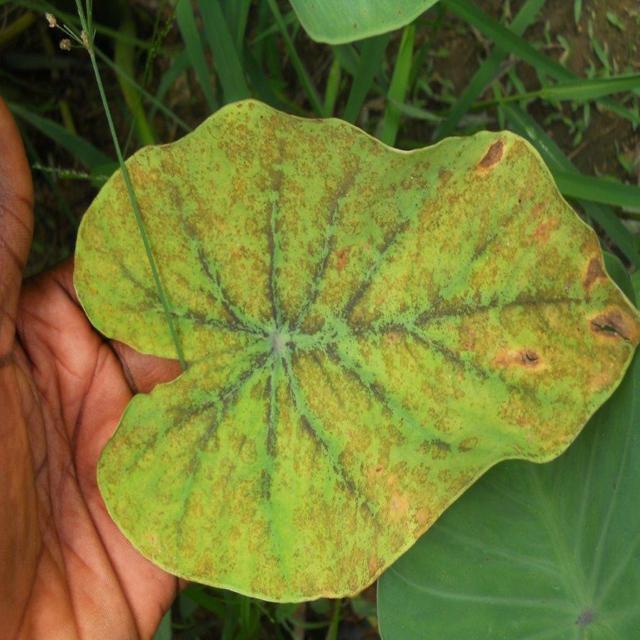
Label: Mid_Blight